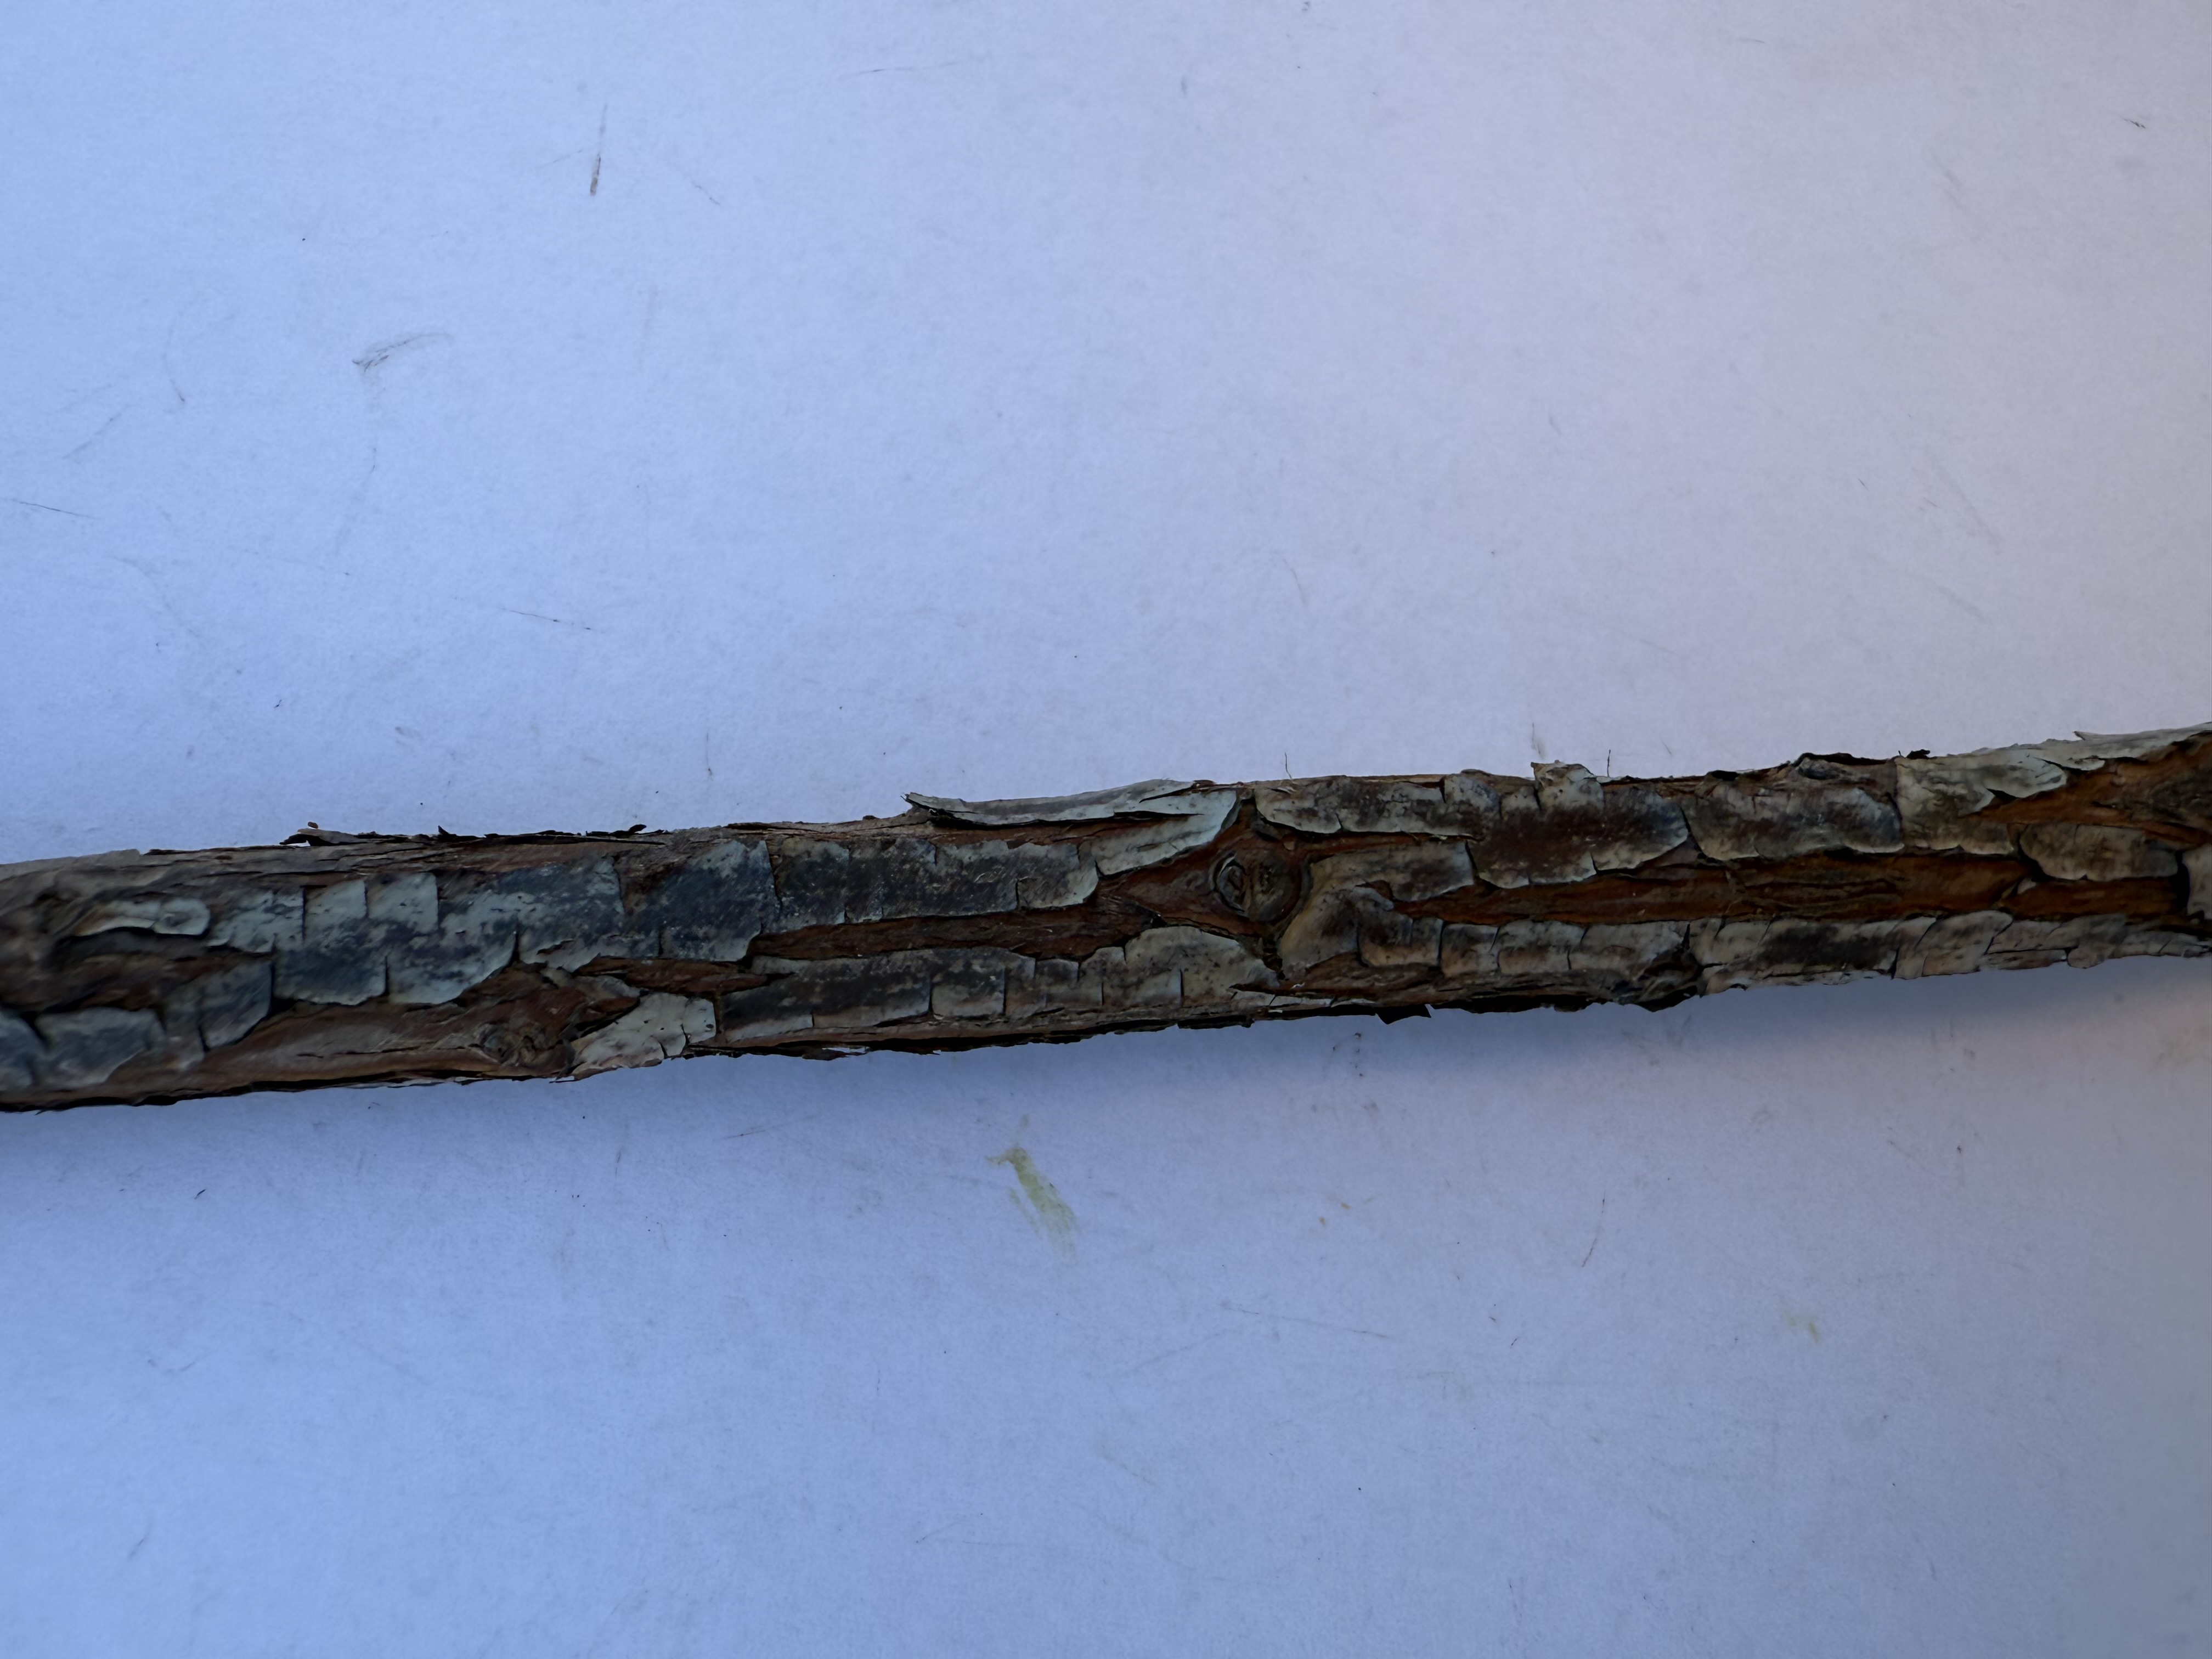
Variety: Wild Strawberry